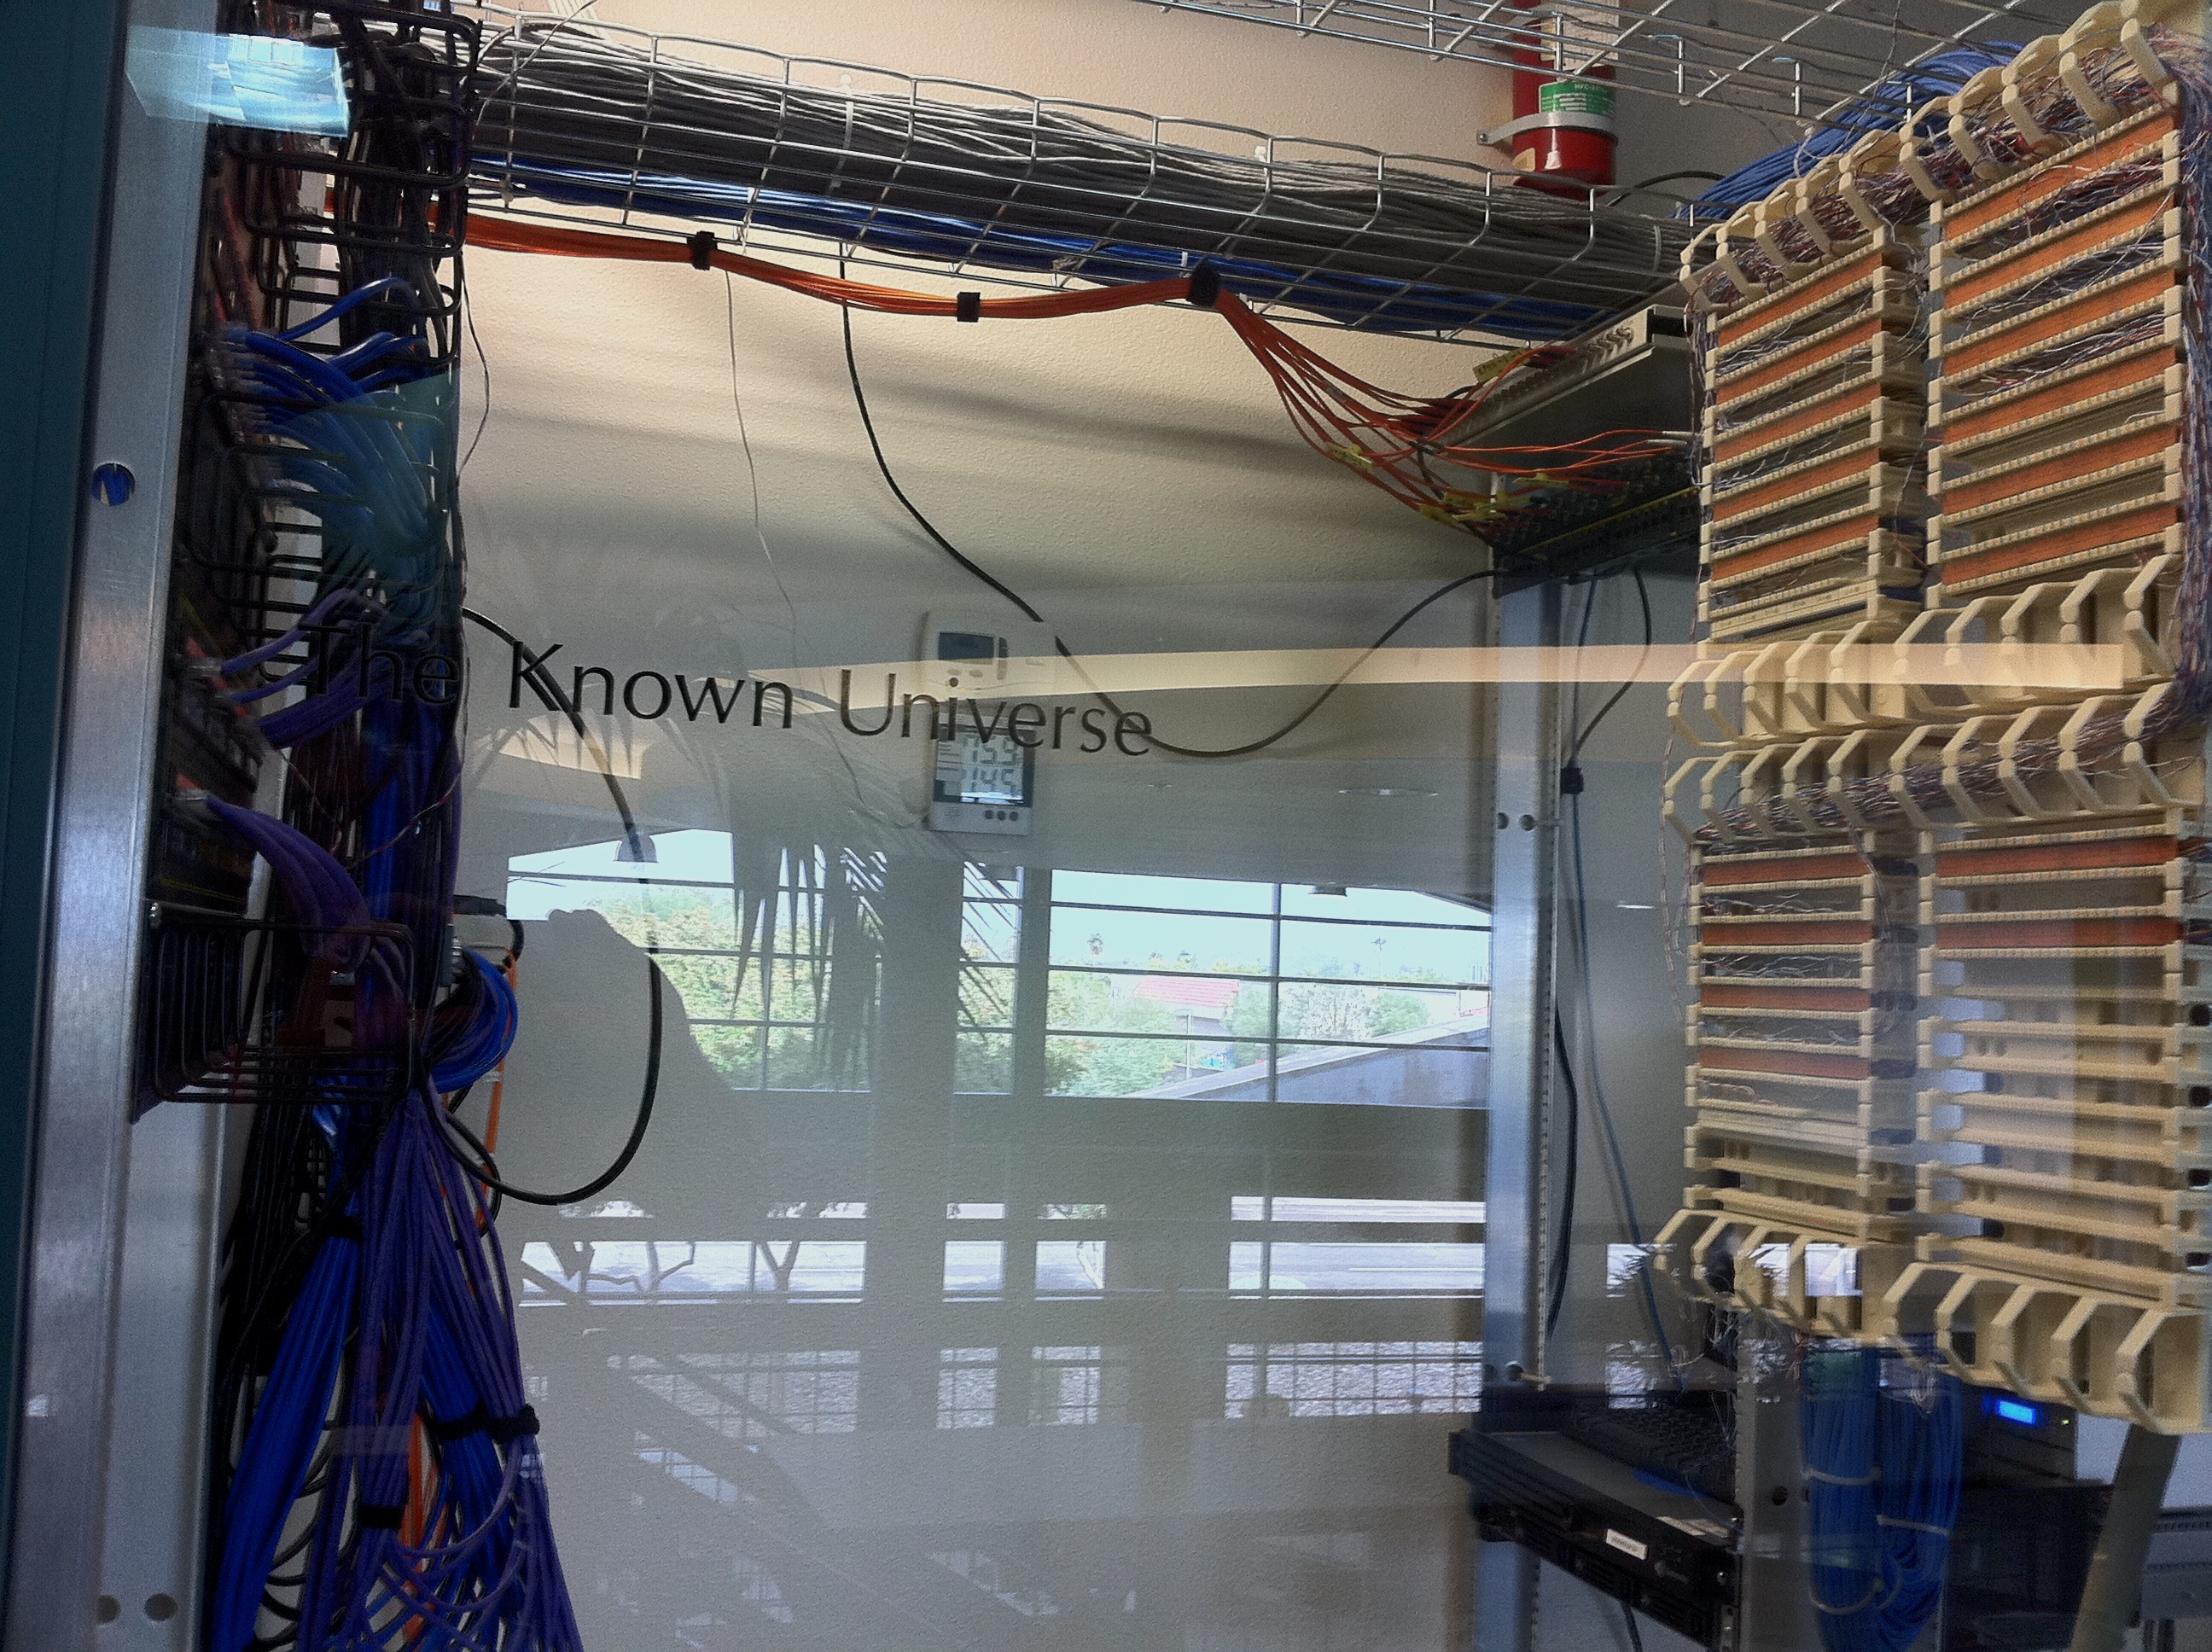
factory, industry, interior design, dailyshoot, pcaz2010, window covering